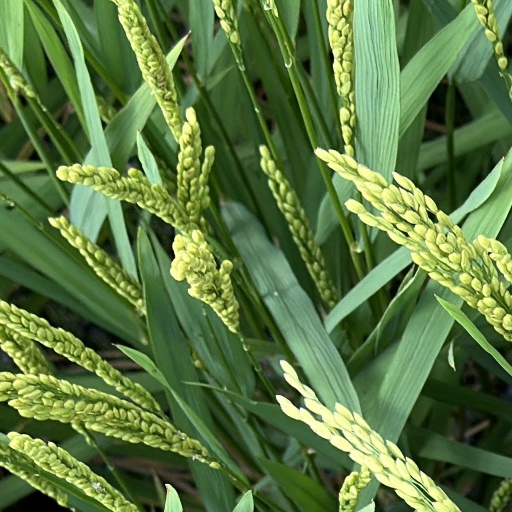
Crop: rice